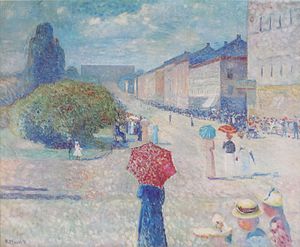
Værker af Edvard Munch
Dette er en liste over værker af Edvard Munch, autogenereret fra data i Wikidata.